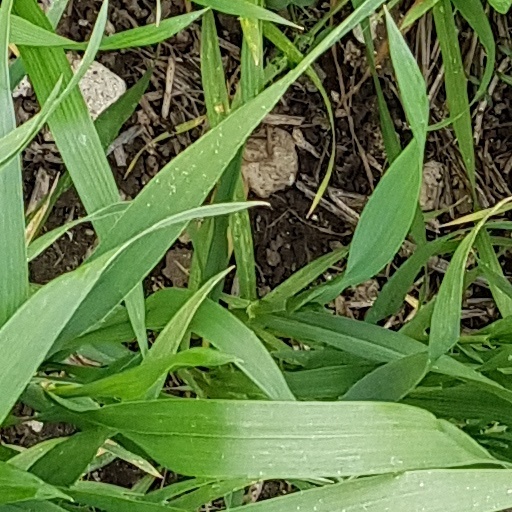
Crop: wheat